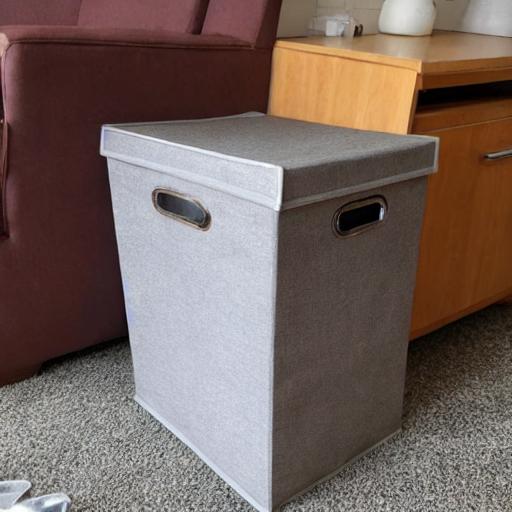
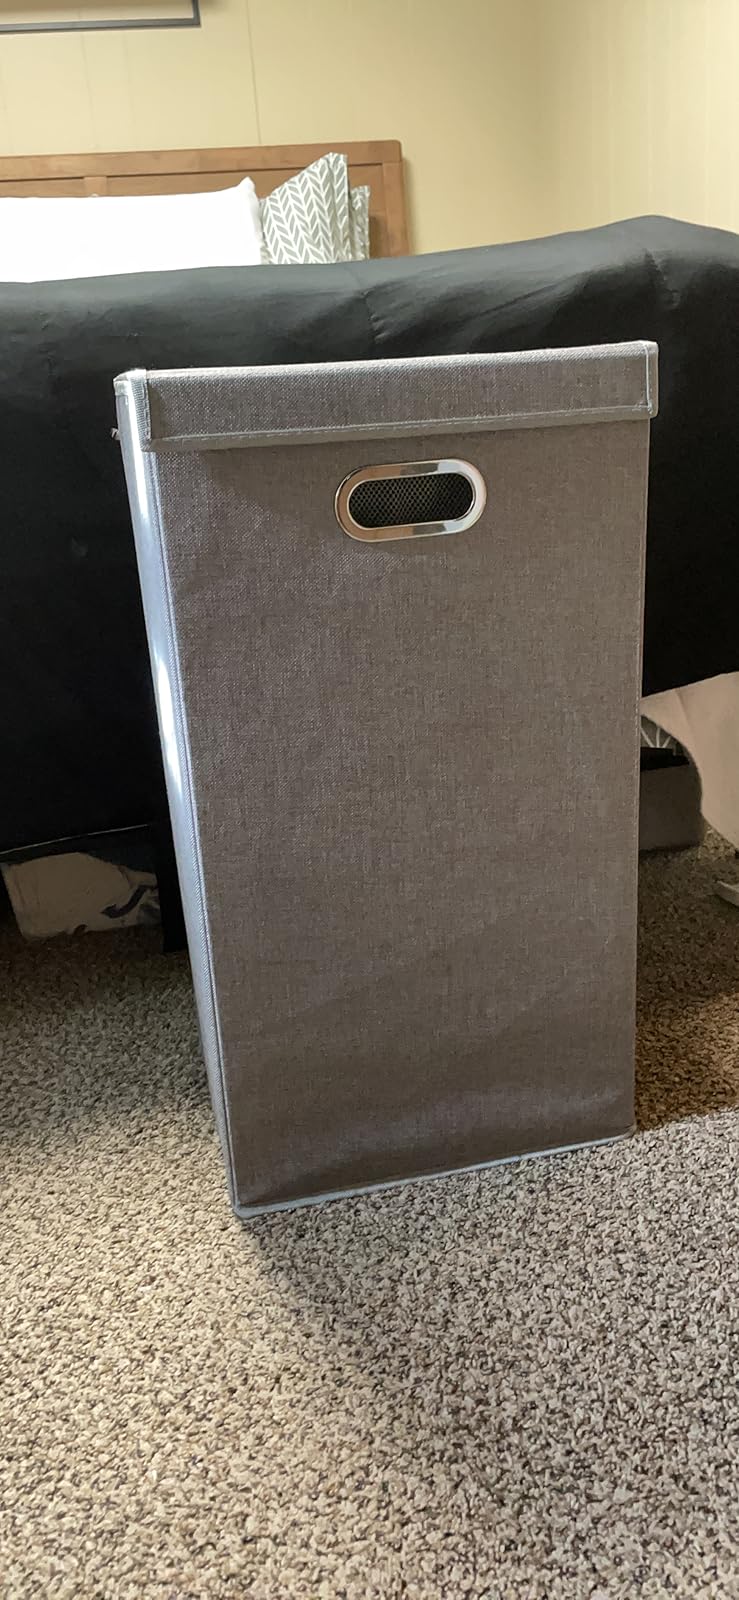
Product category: items_hamper
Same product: no